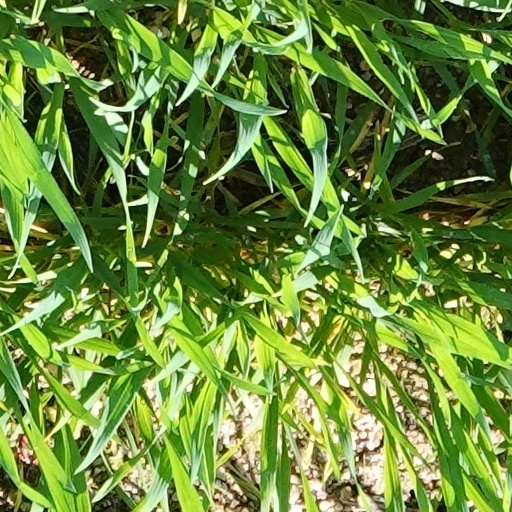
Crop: wheat